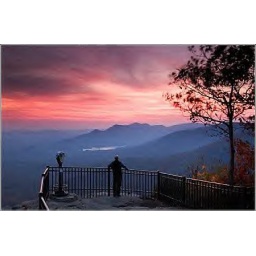
That body of water between the mountains is the water shed for our area. That is my son T.J. looking out over the cliff.